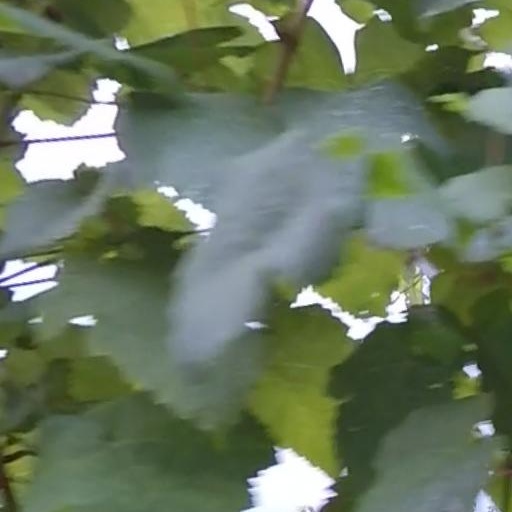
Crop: grape